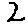
Label: 2